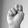
ASL letter: N